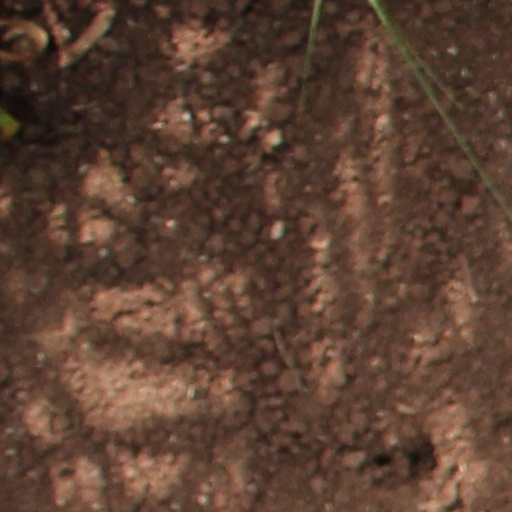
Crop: wheat